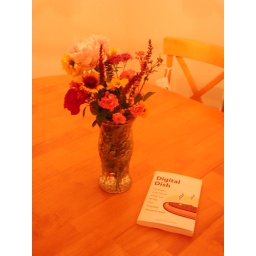
I put together this bouquet of flowers to take in tomorrow for the girls working the Sonner Hall welcome desk.